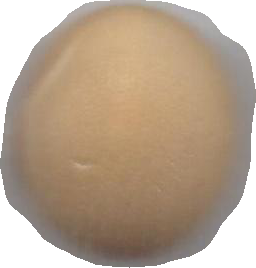
Variety: Grobogan